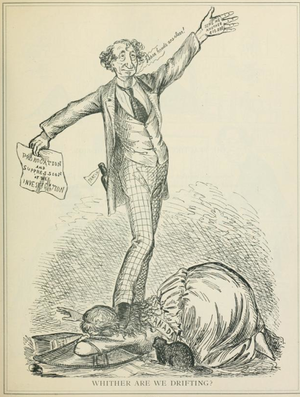
Le scandale du Pacifique désigne les accusations de corruption qui entachèrent le gouvernement conservateur canadien du Premier ministre Sir John A. Macdonald. En échange de l'adhésion de la Colombie-Britannique à la Confédération canadienne, le gouvernement avait accepté la construction d'une ligne de chemin de fer transcontinentale reliant la province pacifique à l'est du pays.
John Alexander Macdonald est un juriste et homme d'État canadien. Il est le 1ᵉʳ Premier ministre du Canada, de 1867 à 1873 puis de 1878 à 1891. Il est considéré comme l'un des principaux Pères de la Confédération. Figure dominante de la politique canadienne, sa carrière s'est étendue sur près d'un demi-siècle. Il est resté Premier ministre pendant 19 ans, une durée dépassée seulement par William Lyon Mackenzie King.